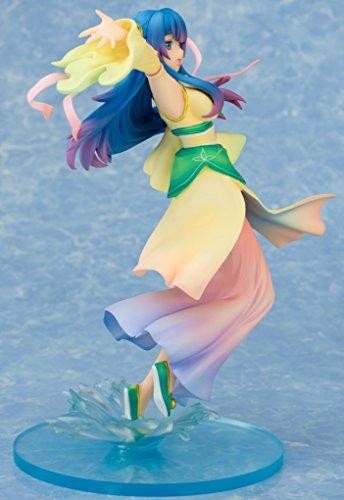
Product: Emon Toys Reikenzan: Rurisen 1:8 Scale PVC Figure
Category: Toys & Games | Collectible Toys | Statues, Bobbleheads & Busts | Statues
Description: An Emon Toys import.
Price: $82.60
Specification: ProductDimensions:5x4x9inches|ItemWeight:1.28pounds|ShippingWeight:1.28pounds(Viewshippingratesandpolicies)|DomesticShipping:ItemcanbeshippedwithinU.S.|InternationalShipping:ThisitemcanbeshippedtoselectcountriesoutsideoftheU.S.LearnMore|ASIN:B077SNJ28N|Itemmodelnumber:OCT178549|Manufacturerrecommendedage:15yearsandup